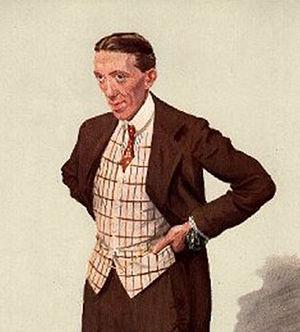
Gerald du Maurier est un acteur de théâtre et scénariste britannique né le 26 mars 1873 à Hampstead, et mort le 11 avril 1934 à la même localité. Il est le fils de l'illustrateur et écrivain britannique George du Maurier, et le père des romancières Angela du Maurier, Daphne du Maurier et de la peintre Jeanne du Maurier.